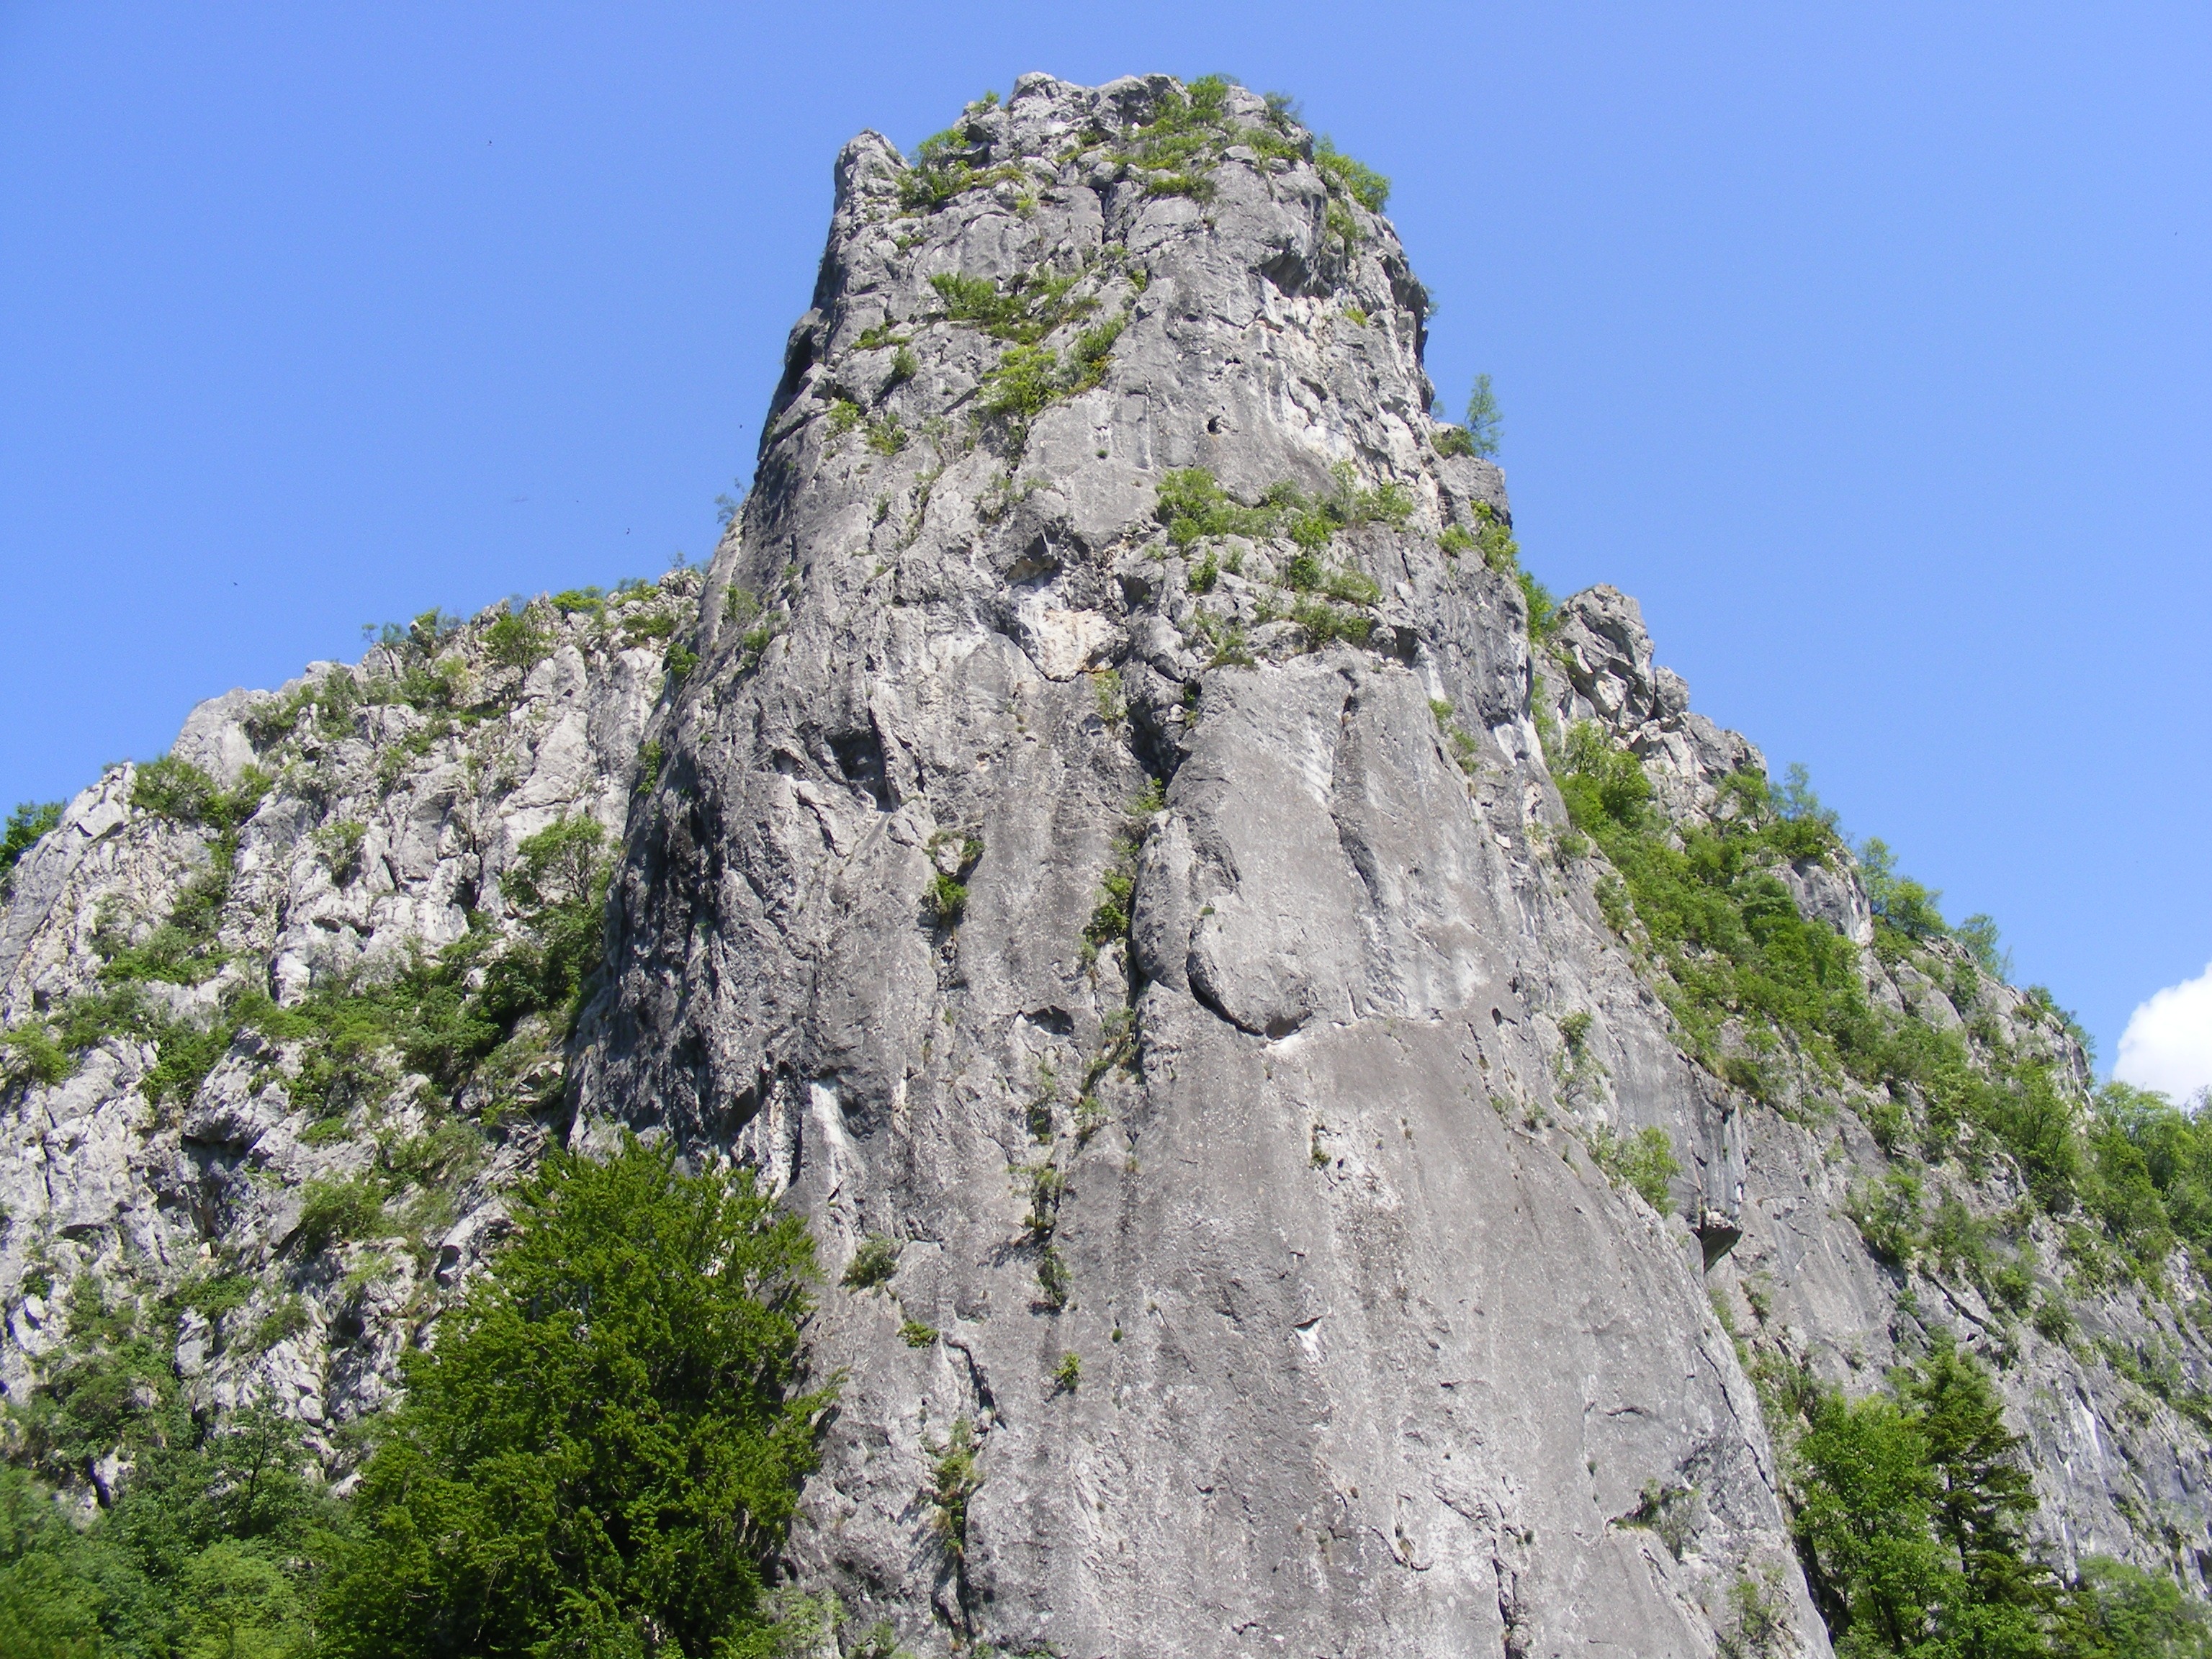
nature, rock, walking, mountain, road, adventure, valley, mountain range, travel, formation, cliff, terrain, ridge, summit, geology, outcrop, sports, mountains, alps, badlands, ravine, plateau, bedrock, landform, cerna, mountain pass, retezat, mountainous landforms, godeanu